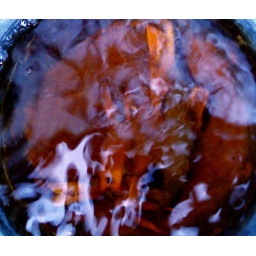
rain water in the rusty peg bucket